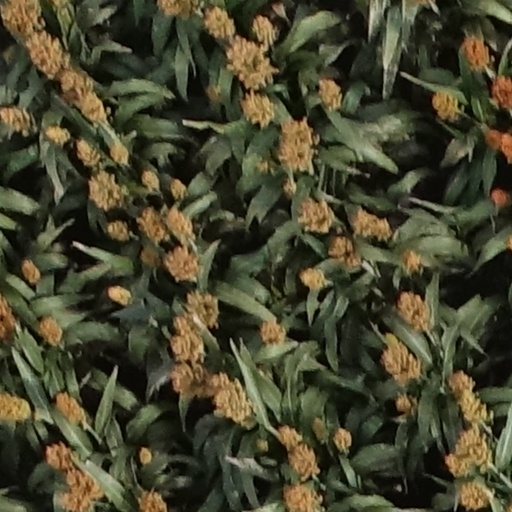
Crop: sorghum